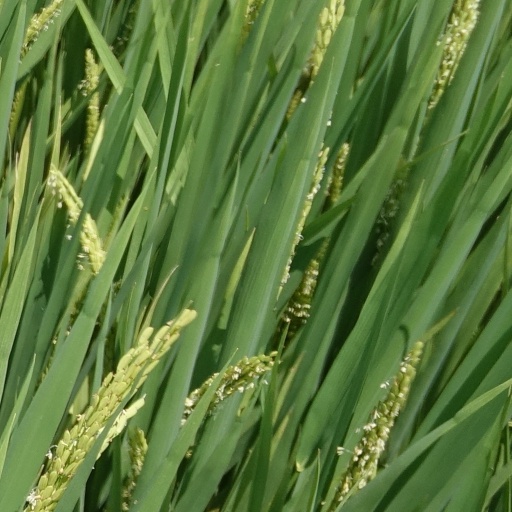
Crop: rice